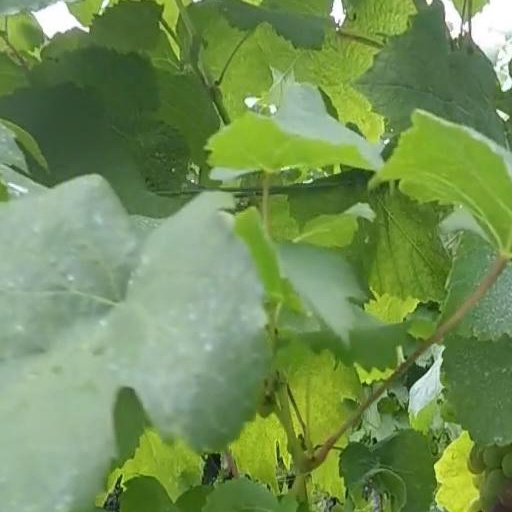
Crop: grape